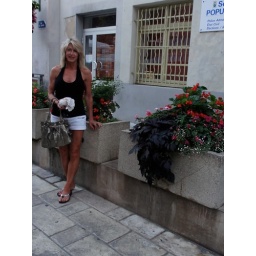
Kim standing next to the many beautiful flower baskets in Provence.